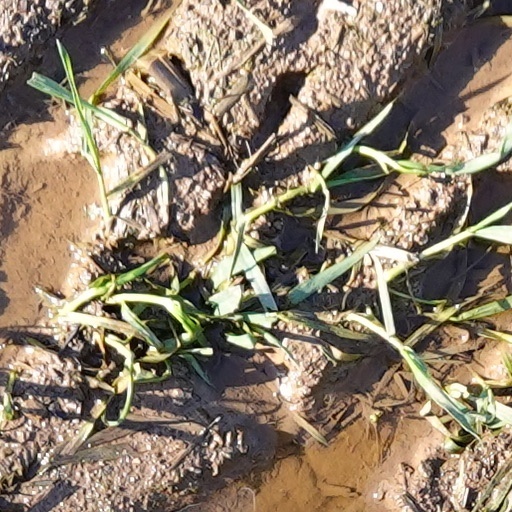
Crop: wheat